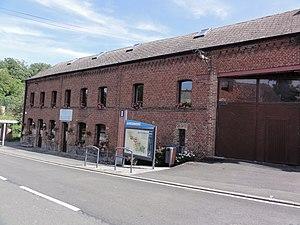
Bellignies (Nord, Fr) musée du marbre